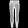
Label: Trouser